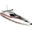
Label: ship